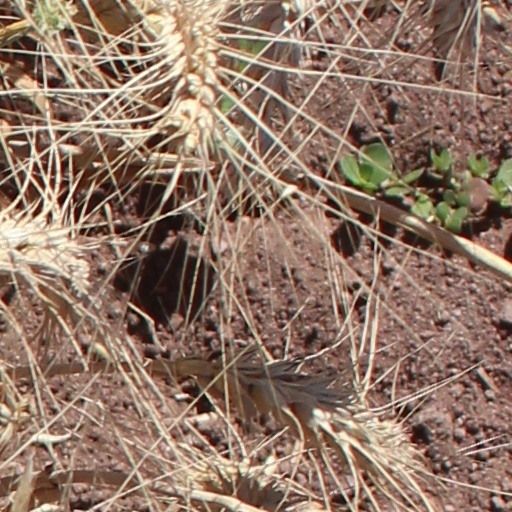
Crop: wheat